R415 road (Ireland)

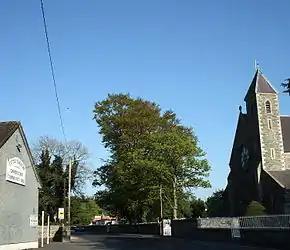
Crookstown, Ballitore, at the end of the R415

The R415 road is a regional road in Ireland, which runs north-south from its junction with the R403 in Allenwood to the R448 (formerly the N9) at Crookstown, passing through Kildare town, and crossing the N78 between Kilcullen and Athy. The route is entirely within County Kildare.